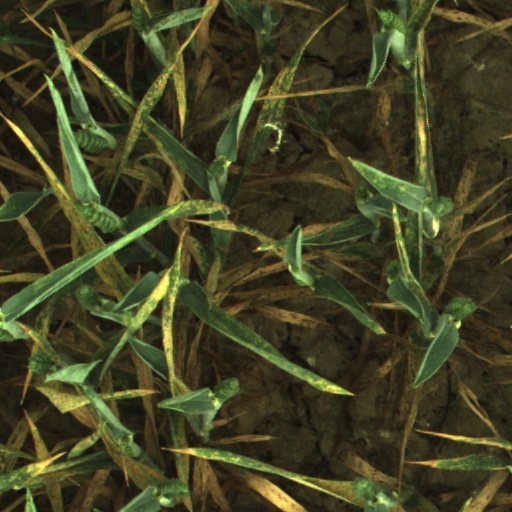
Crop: wheat